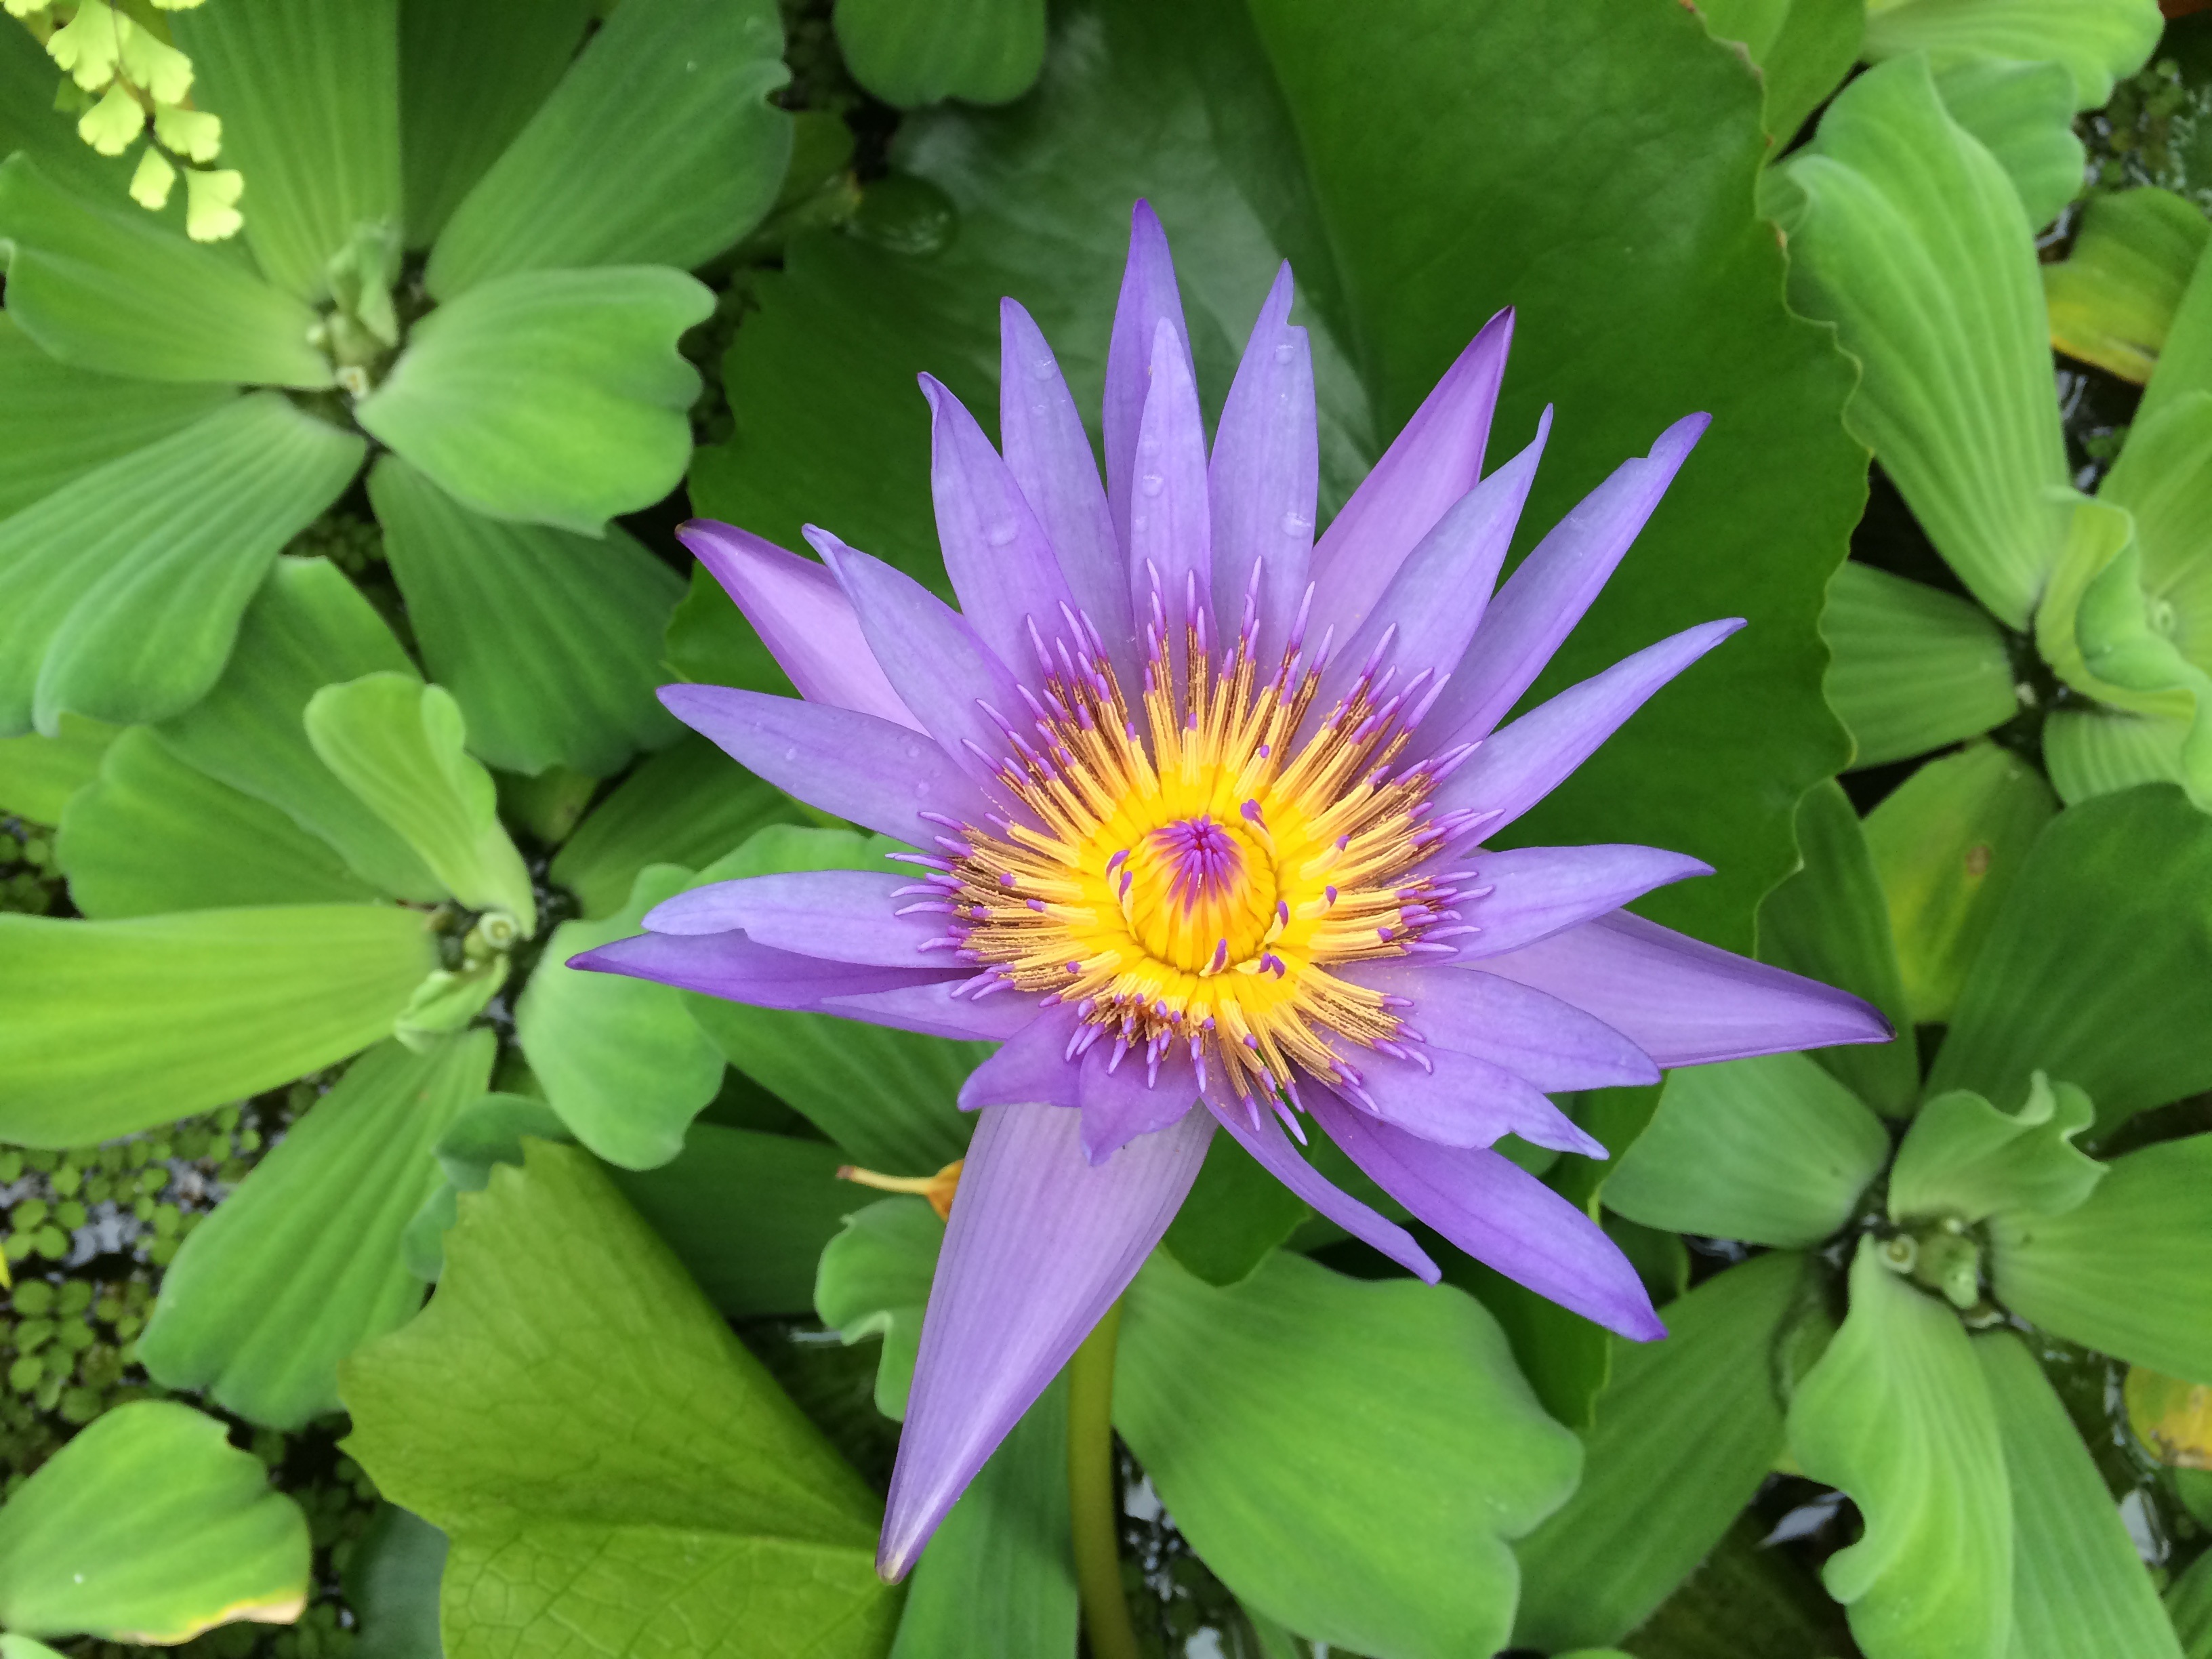
nature, plant, flower, petal, bloom, green, botany, sacred lotus, aquatic plant, flora, plants, wildflower, flowers, leaves, violet, lotus, lilac, poppy, flowering plant, faye, land plant, lotus family